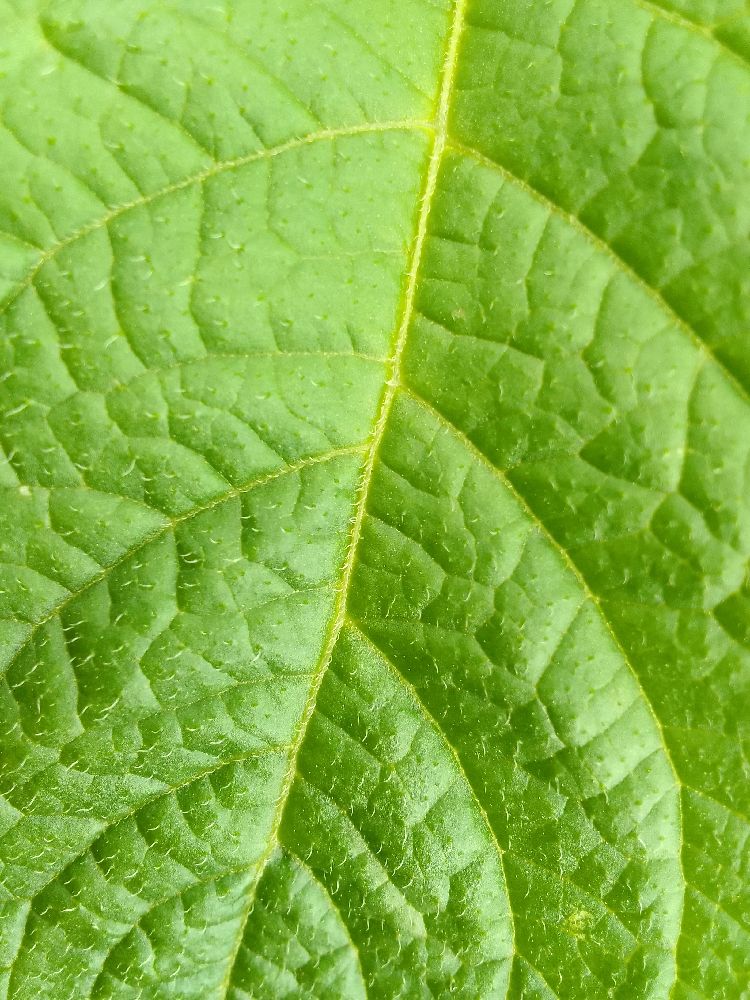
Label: Healthy